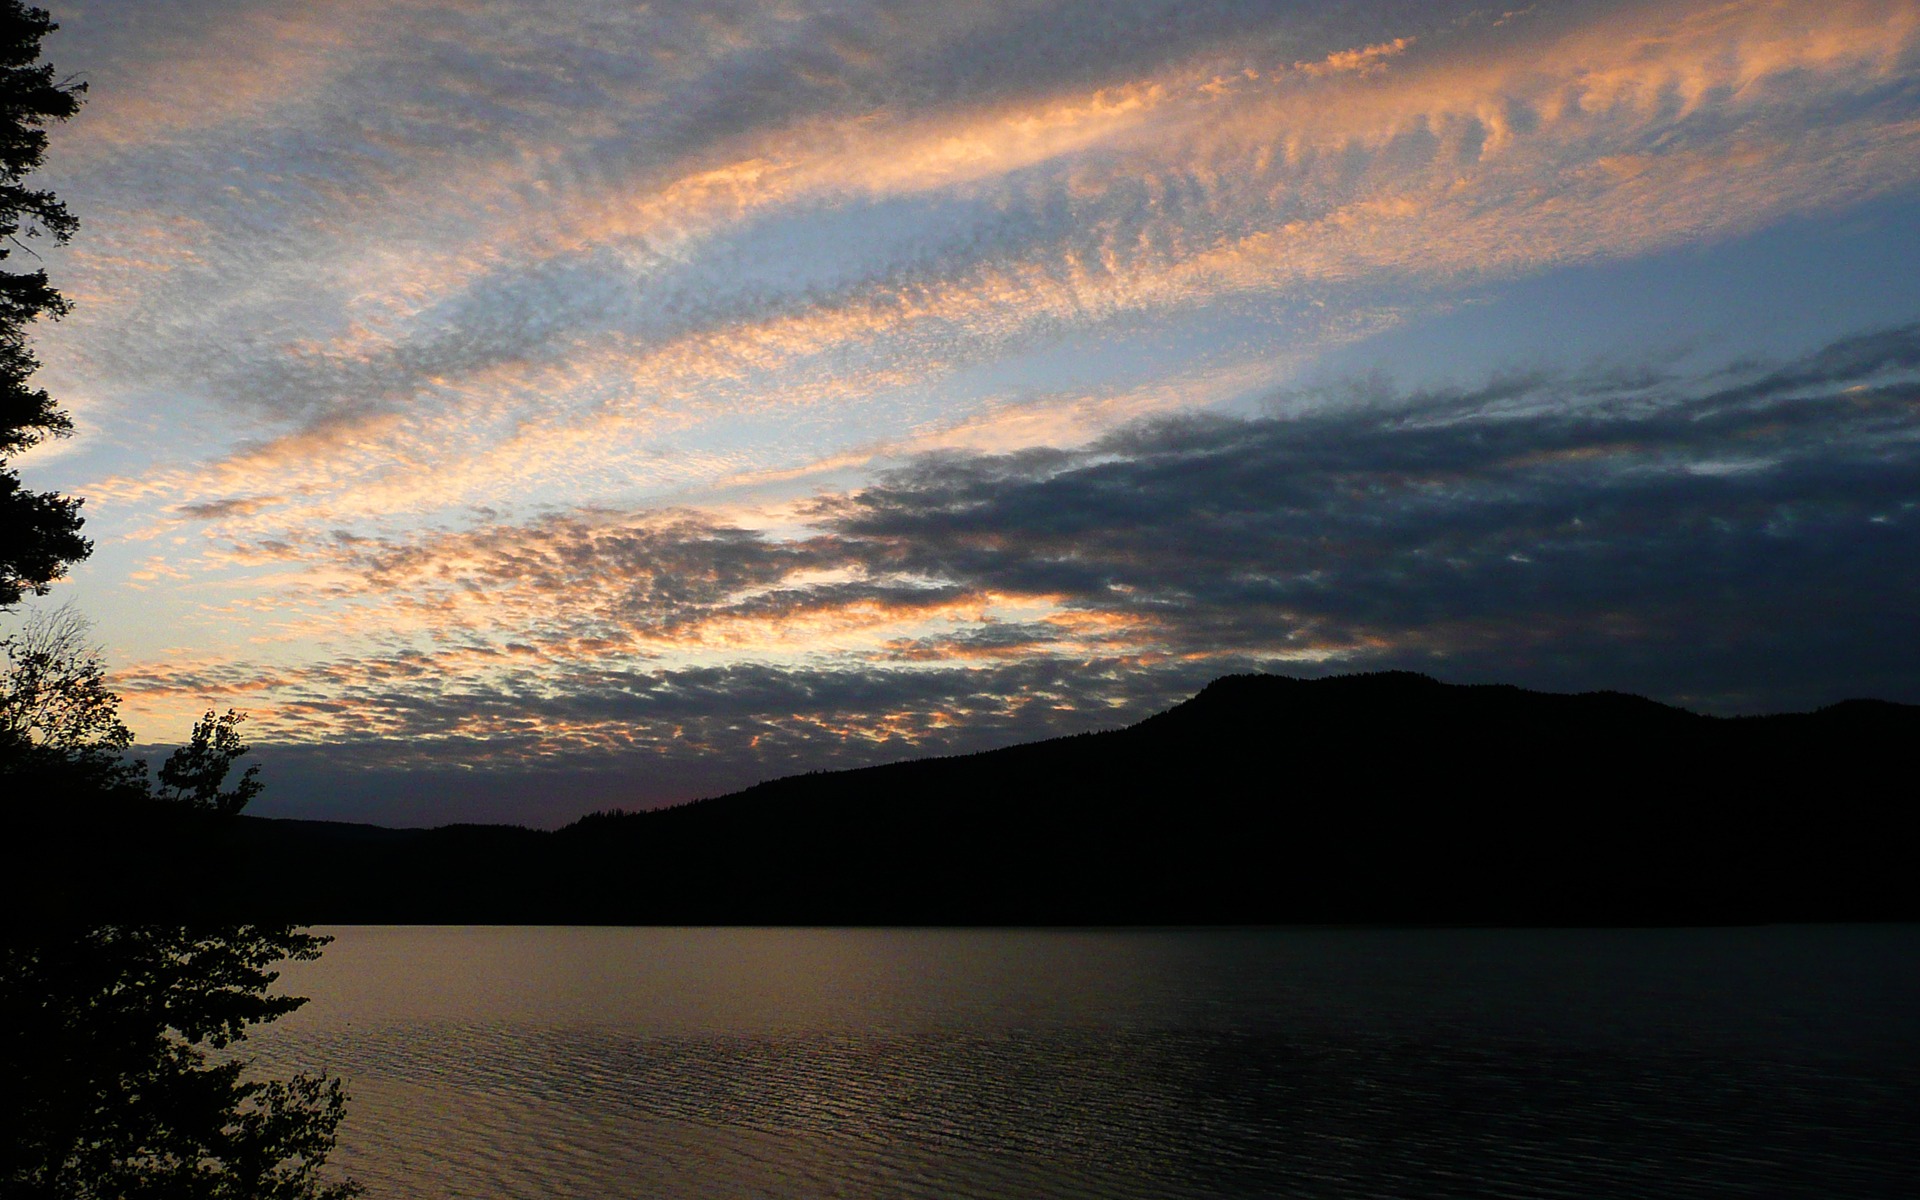
sea, water, nature, horizon, mountain, cloud, sky, sunrise, sunset, countryside, morning, lake, dawn, dusk, evening, reflection, weather, lake view, hills, loch, afterglow, early morning, canim lake, atmospheric phenomenon, slandscape